IllumiNations: Reflections of Earth

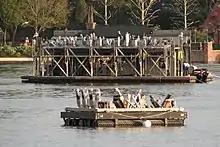
Fireworks barges (Air launch barge in background, conventional barge in the foreground)

Walt Disney Entertainment invented a new way of launching fireworks for the show, which used a pneumatic launch system, instead of black powder that pollutes more and causes the trail of an igniting firework shell to be seen. The technology was developed for Disneyland under requirement by the South Coast Air Quality Management District. The compressed air technology allowed for explosions to be timed with the music and for the height of the shell's explosion to be controlled. Not all the shells used the ALF (Air Launch Fireworks) technology. A timing chip was inserted into the shell and was programmed to ignite and explode with precision. Eric Tucker, an award-winning pyrotechnics designer, was brought on board to design new fireworks effects. Designers of the show meet with fireworks manufacturers in China to create these new effects for the show. 750 individual mortar tubes were used during each show, inside one of the 56 firing modules at 34 locations around the lagoon, producing 2,120 visible effects. During the holiday season, two more barges were added and an additional 455 pieces are fired, producing 818 more visible effects.